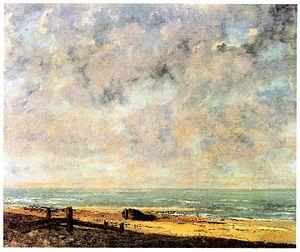
La comparaison, mot provenant du latin comparatio désignant l'« action d'accoupler », est une figure de style consistant en une mise en relation, à l'aide d'un mot de comparaison appelé le « comparatif », de deux réalités appartenant à deux champs sémantiques différents mais partageant des points de similitudes. La comparaison est l'une des plus célèbres figures de style. Elle ne doit pas être confondue avec la comparaison grammaticale.